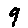
Label: 9